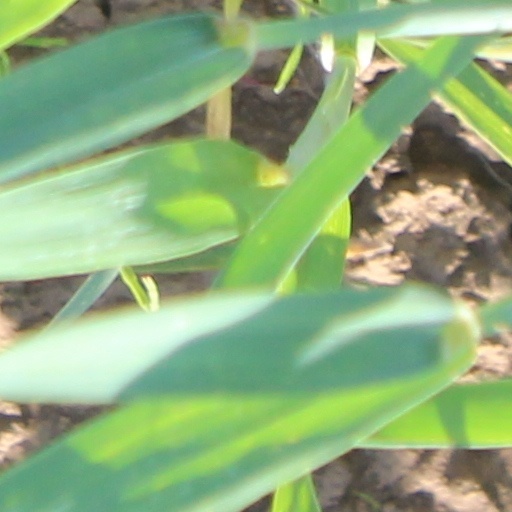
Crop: wheat